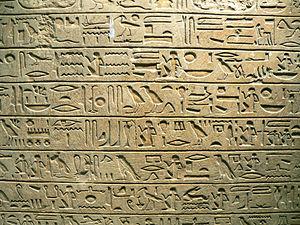
Stèle de Minnakht, chef des scribes à Akhmin (détail)Règne d'Aÿ (1323 av. J.-C.), trouvée à Akhmin, calcaire"
La stèle de Minnakht, chef des scribes à Akhmîm sous le règne de Aÿ a été trouvée à Akhmîm. Elle est exposée au musée du Louvre, aile Sully, 1ᵉʳ étage, salle 26, sous la référence C55. En calcaire, elle mesure 1,48 mètre par 0,89 mètre.